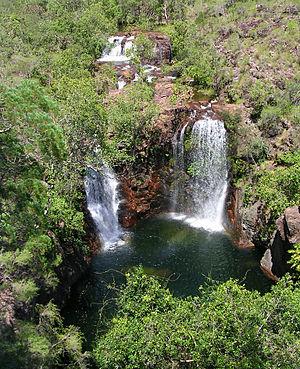
Le parc national Litchfield est un parc national du Territoire du Nord, en Australie, à 100 kilomètres au sud-ouest de Darwin.